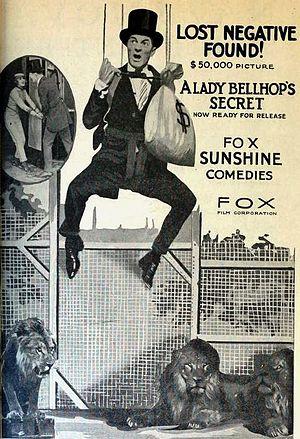
Hugh Fay est un acteur américain, de l'époque du cinéma muet, né le 9 juin 1882 à New York, et mort le 4 décembre 1926 à Los Angeles.